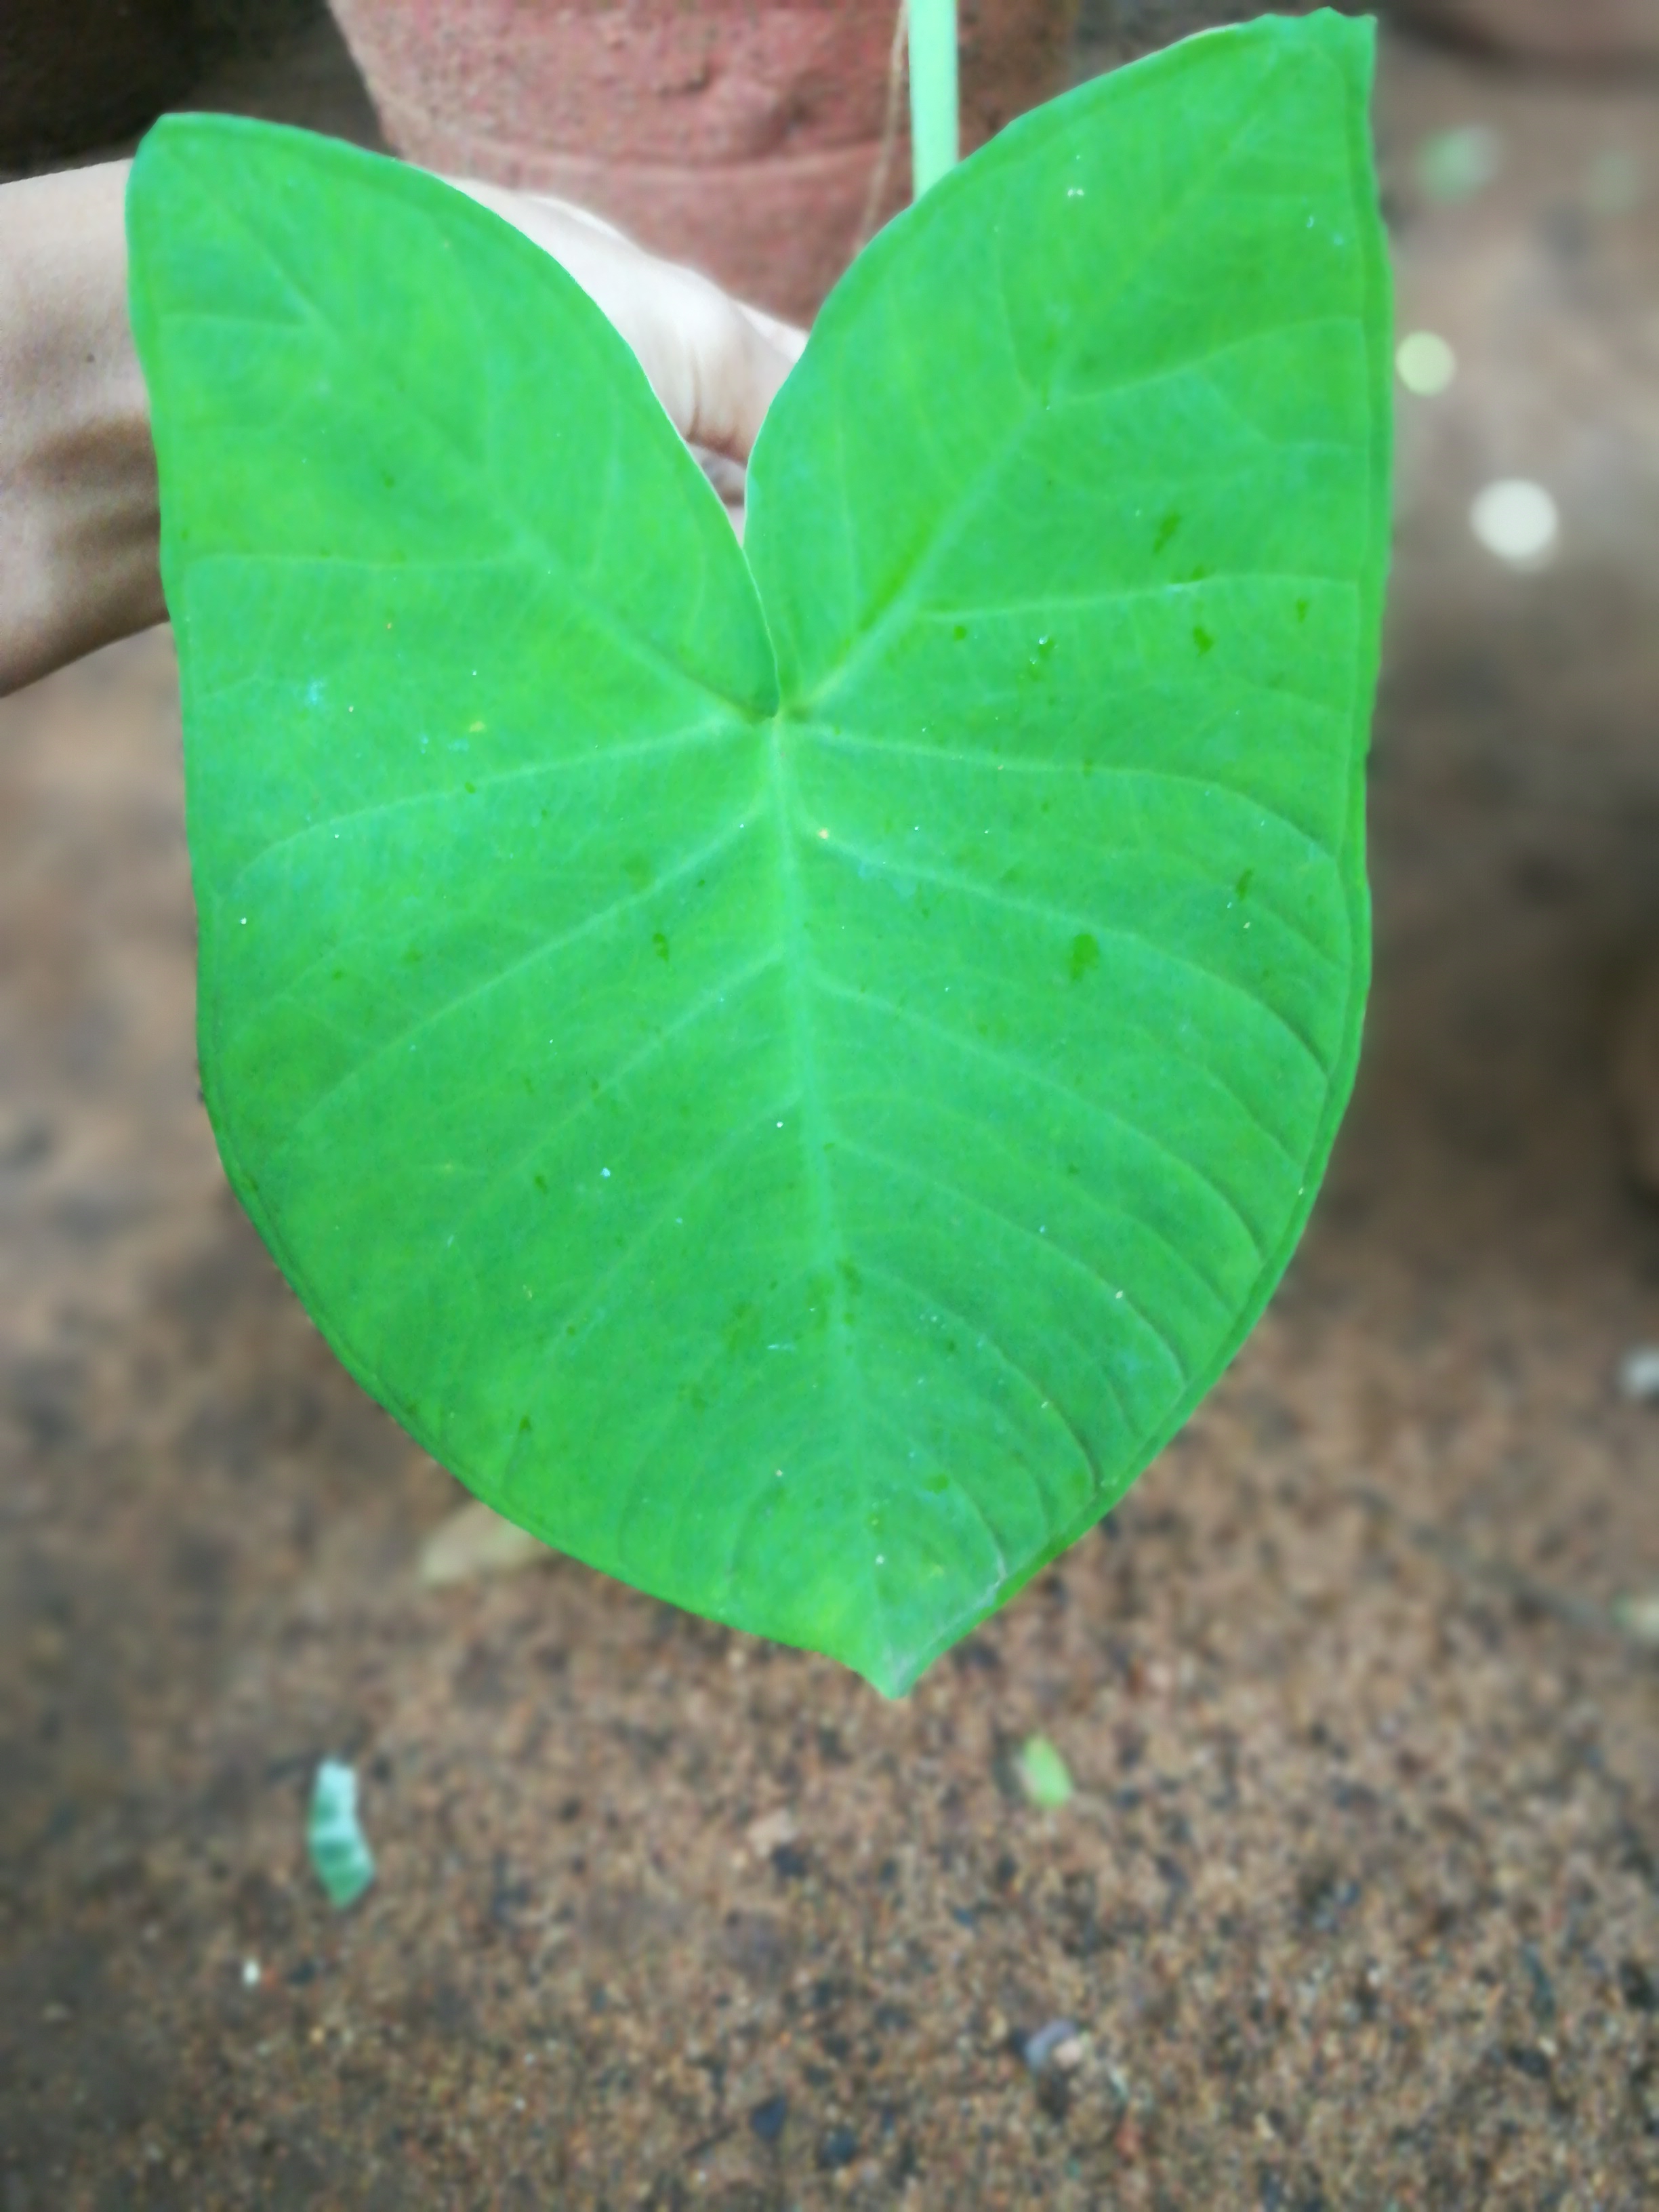
Plant: Taro